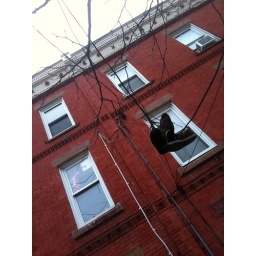
Shot taken in front of Penn off campus housing. Visions of traditions set while filling those red plastic cups.